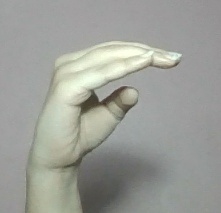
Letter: jeem